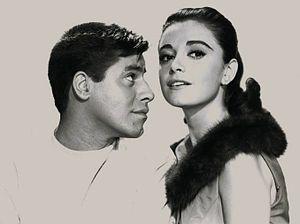
Anna Maria Alberghetti, née le 15 mai 1936 à Pesaro, est une actrice et chanteuse italienne.
Cendrillon aux grands pieds est un film américain réalisé par Frank Tashlin, sorti en 1960.